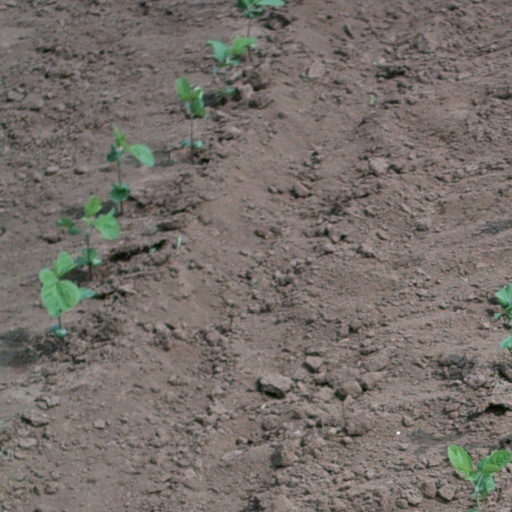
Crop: soybean